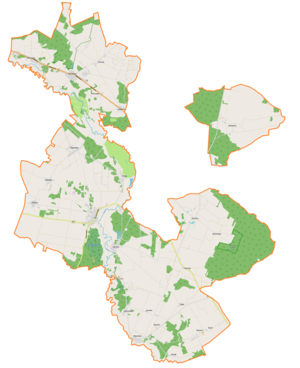
La gmina Liw est un district administratif situé en milieu rural, dans le powiat de Węgrów, en voïvodie de Mazovie, dans le centre-est de la Pologne.